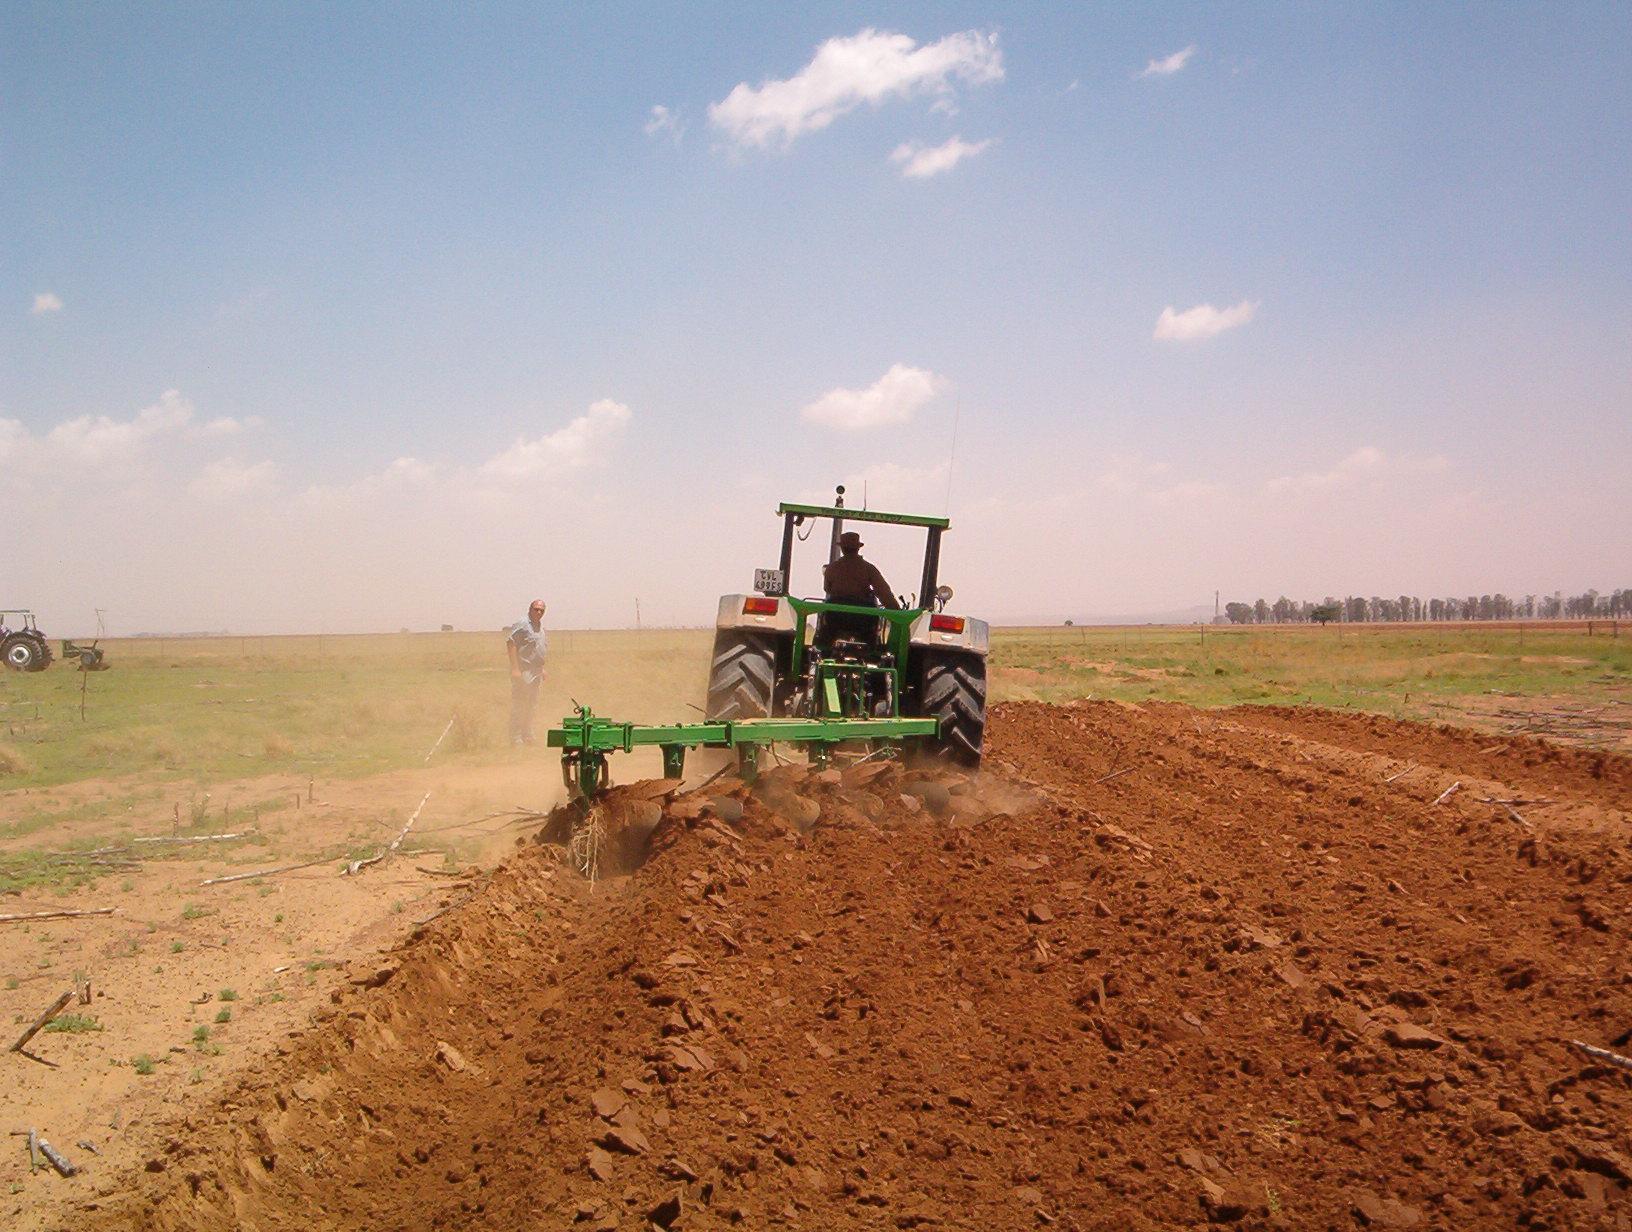
Eneo kubwa la kilimo lenye udongo mwekundu ambalo linatayarishwa au kulimwa kwa kutumia trekta. Katikati ya picha, kuna trekta kubwa ya kijani likilima shamba likivuta jembe la rangi ya kijani linaloondoa udongo na kuunda matuta makubwa.